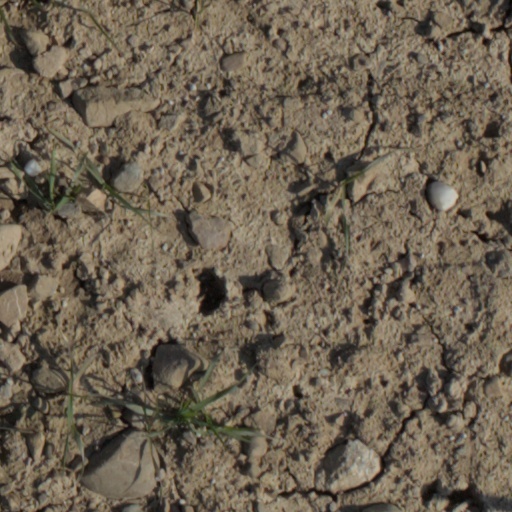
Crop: wheat